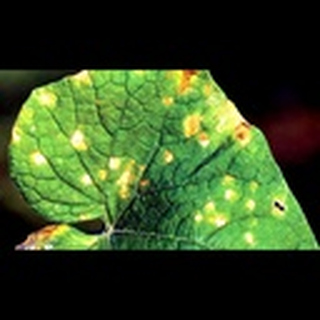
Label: cotton_target_spot